Singur (community development block)

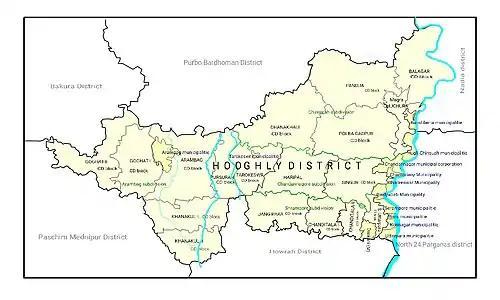
Map of Hooghly district showing CD blocks and municipal areas

Singur CD Block is bounded by Polba Dadpur CD Block in the north, Chandernagore Municipal Corporation, Bhadreswar Municipality, Champdany Municipality, Sreerampur Uttarpara CD Block in the east, Chanditala I and Chanditala II CD Blocks in the south and Haripal CD Block in the west.